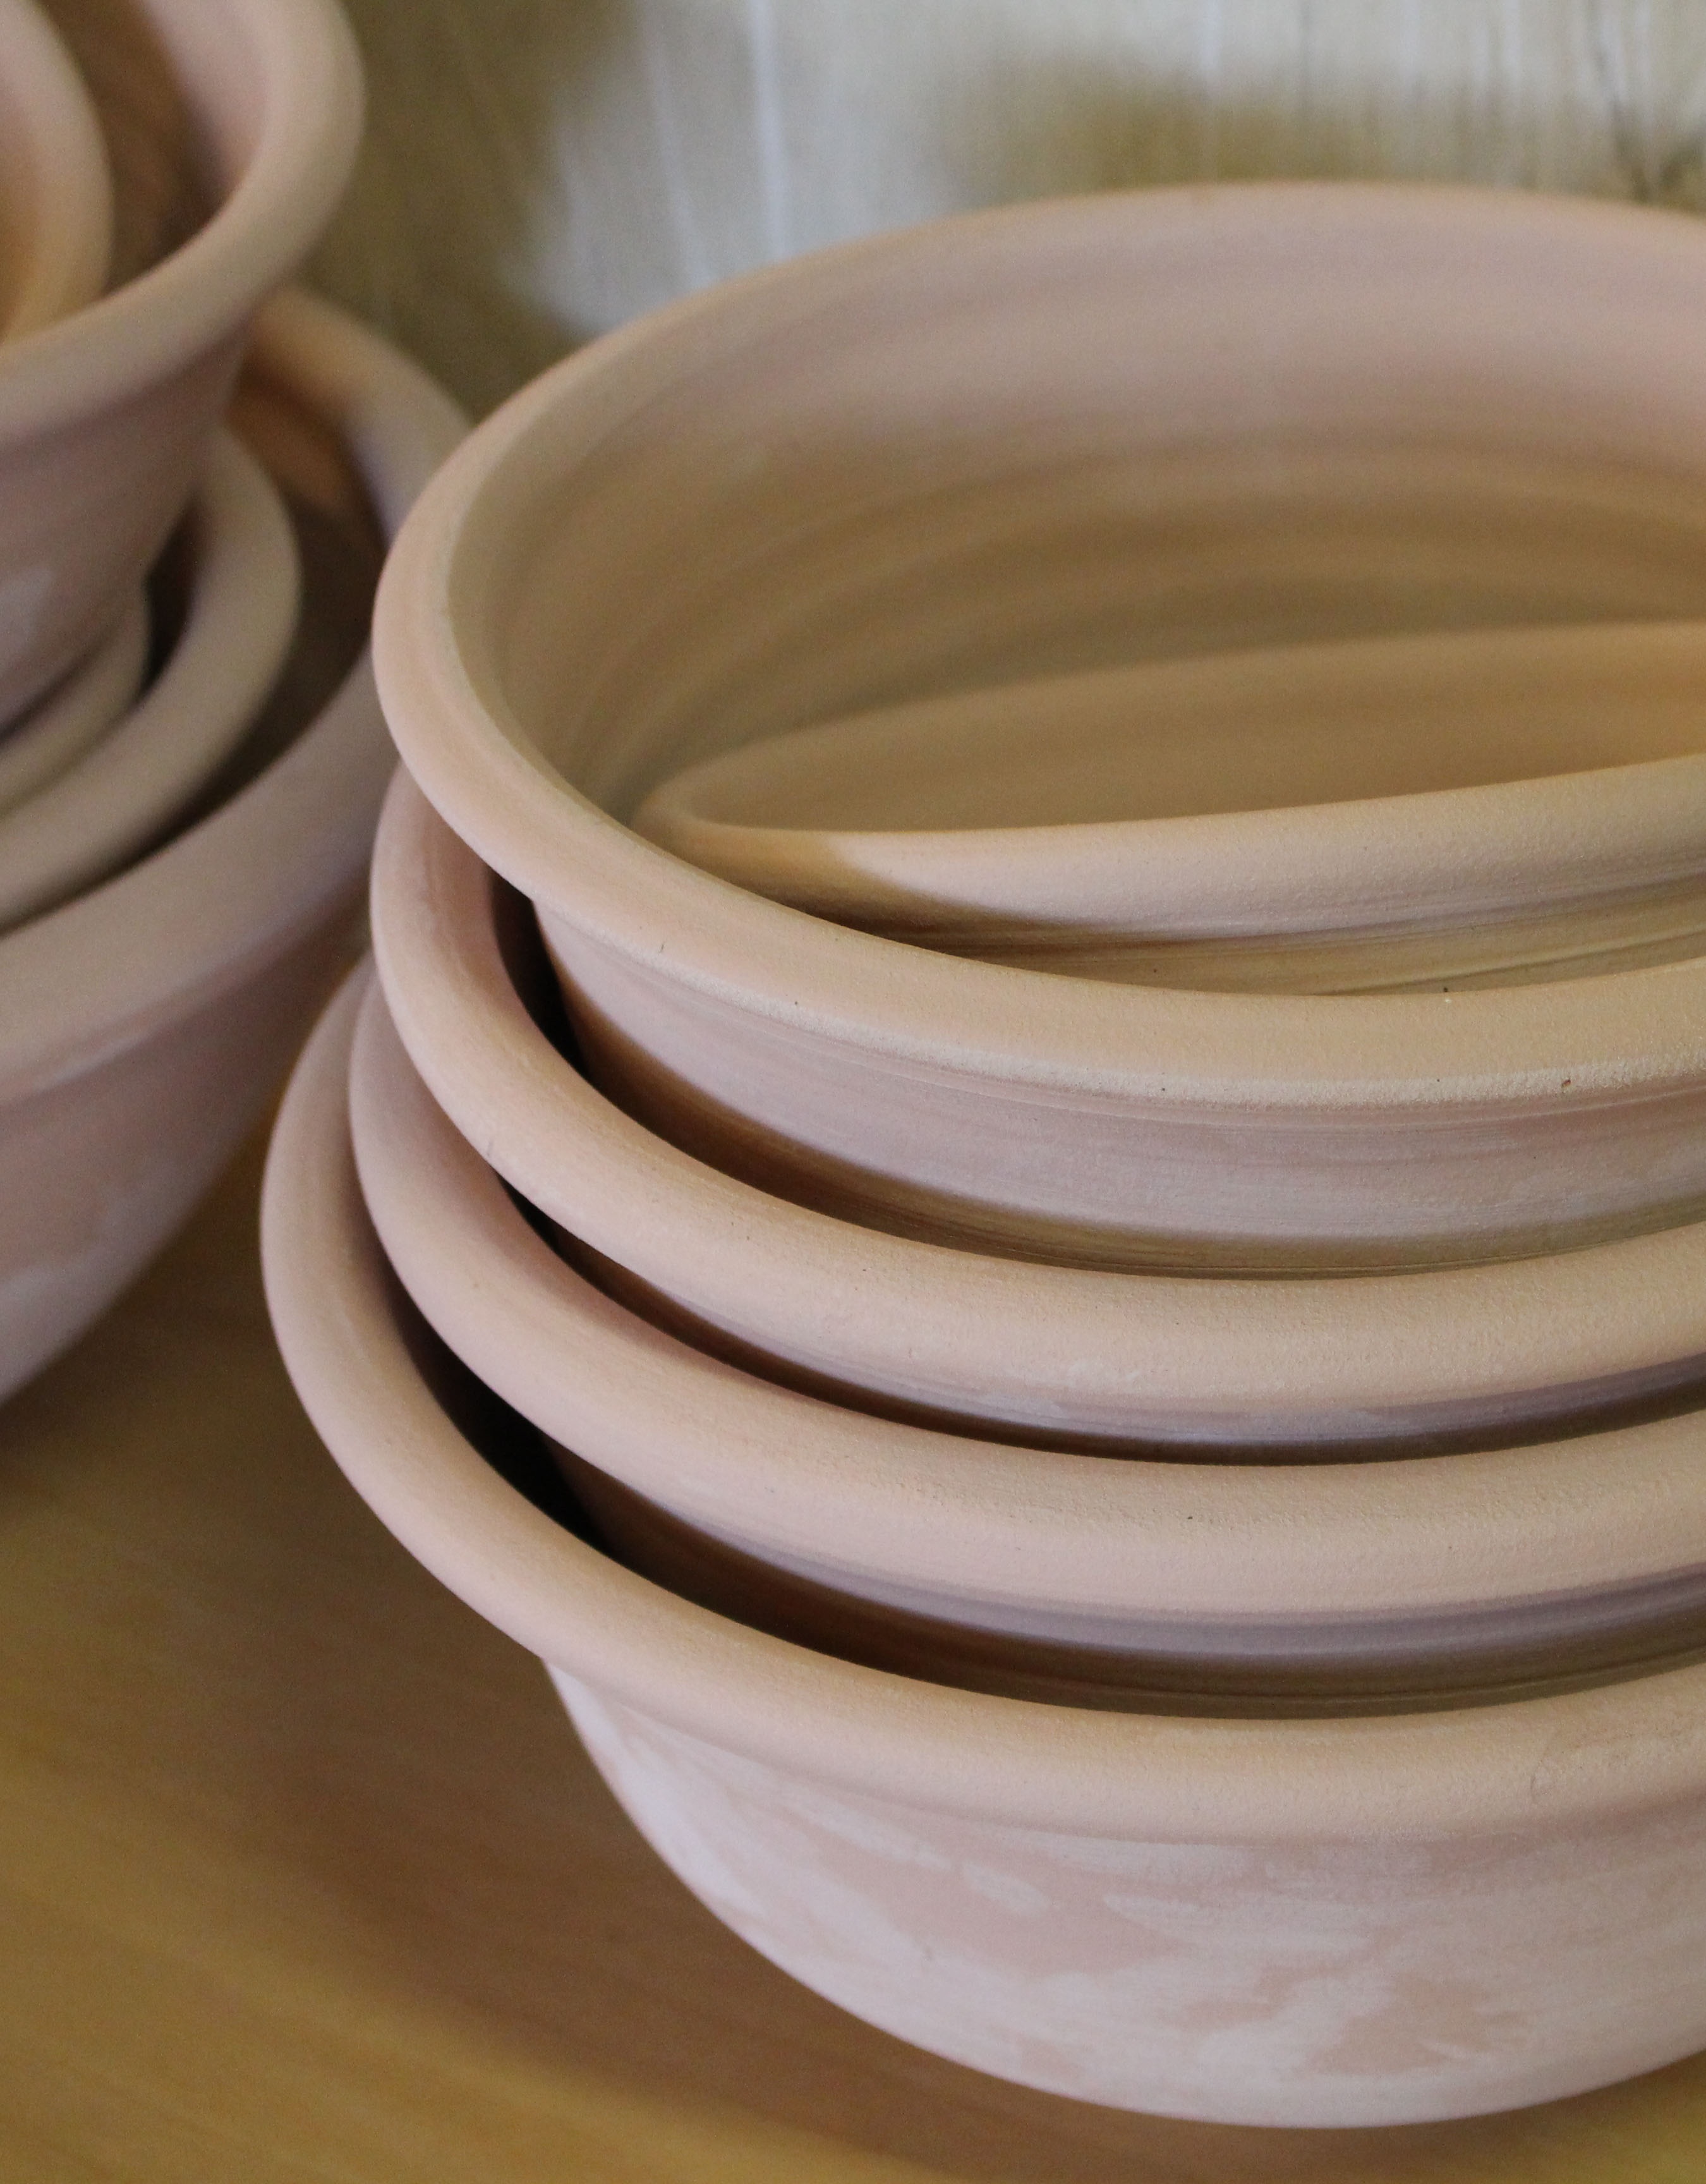
wood, bowl, ceramic, pottery, tableware, art, handmade, clay, porcelain, bowls, dishware, man made object, unglazed